University of Hertfordshire

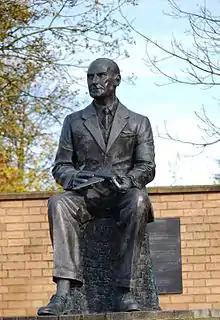
Sir Geoffrey De Havilland with a model of his 'Comet' jet airliner

In 1969 Hatfield College of Technology became Hatfield Polytechnic, offering honours degree courses in engineering and technology. In 1970 an observatory was built on the Bayfordbury Campus. Wall Hall and Balls Park Teacher Training Colleges merged in 1976 to become Hertfordshire College of Higher Education. In the same year Hatfield Polytechnic took over Balls Park. By 1977 more than ten per cent of the 4000 students came from more than forty different countries. The Students' Union Social Centre opened in 1977.